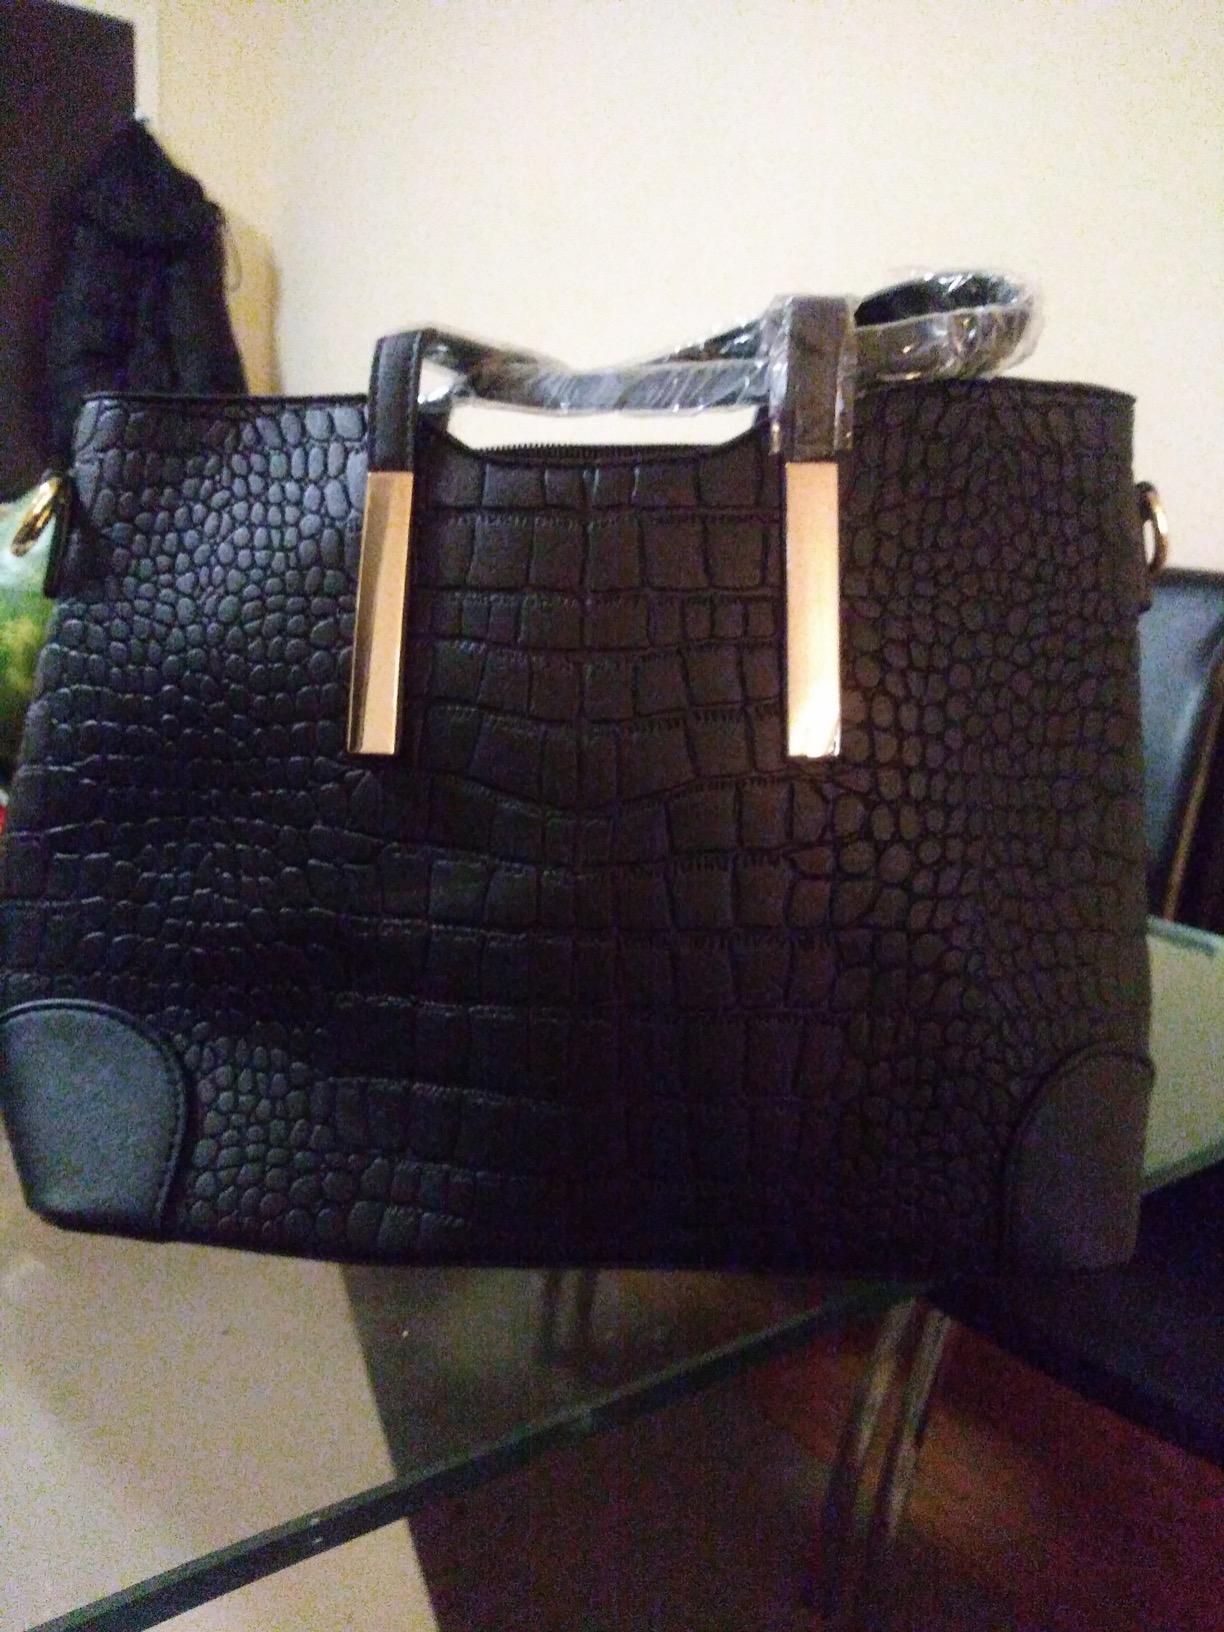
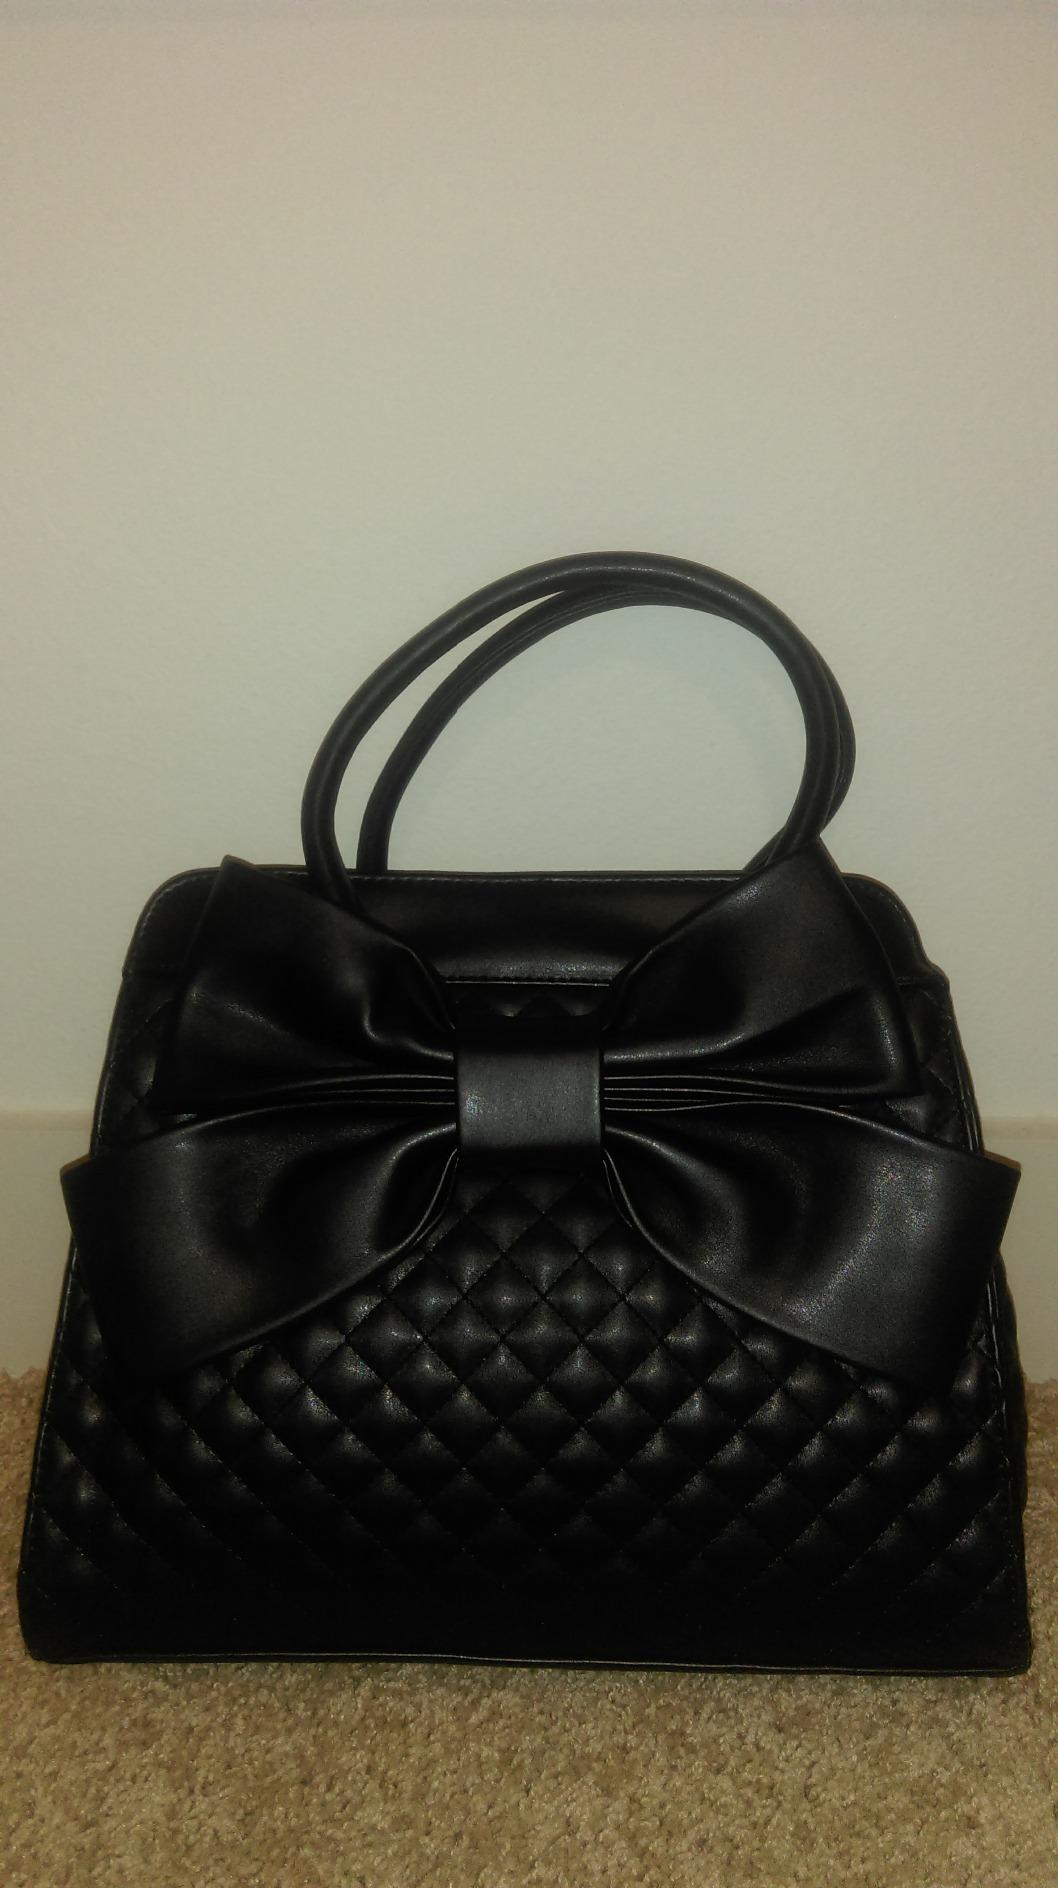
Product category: accessories_handbag
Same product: no